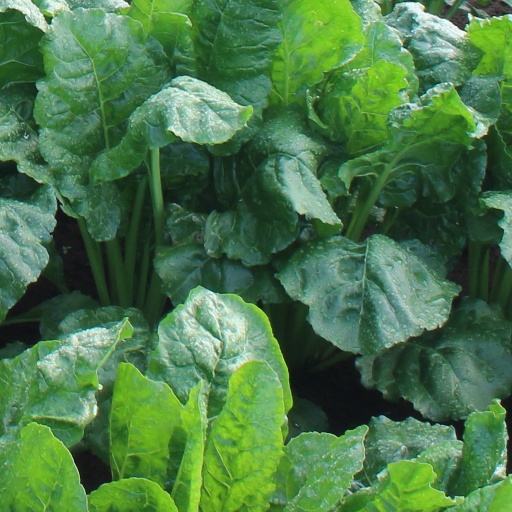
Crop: sugar beet